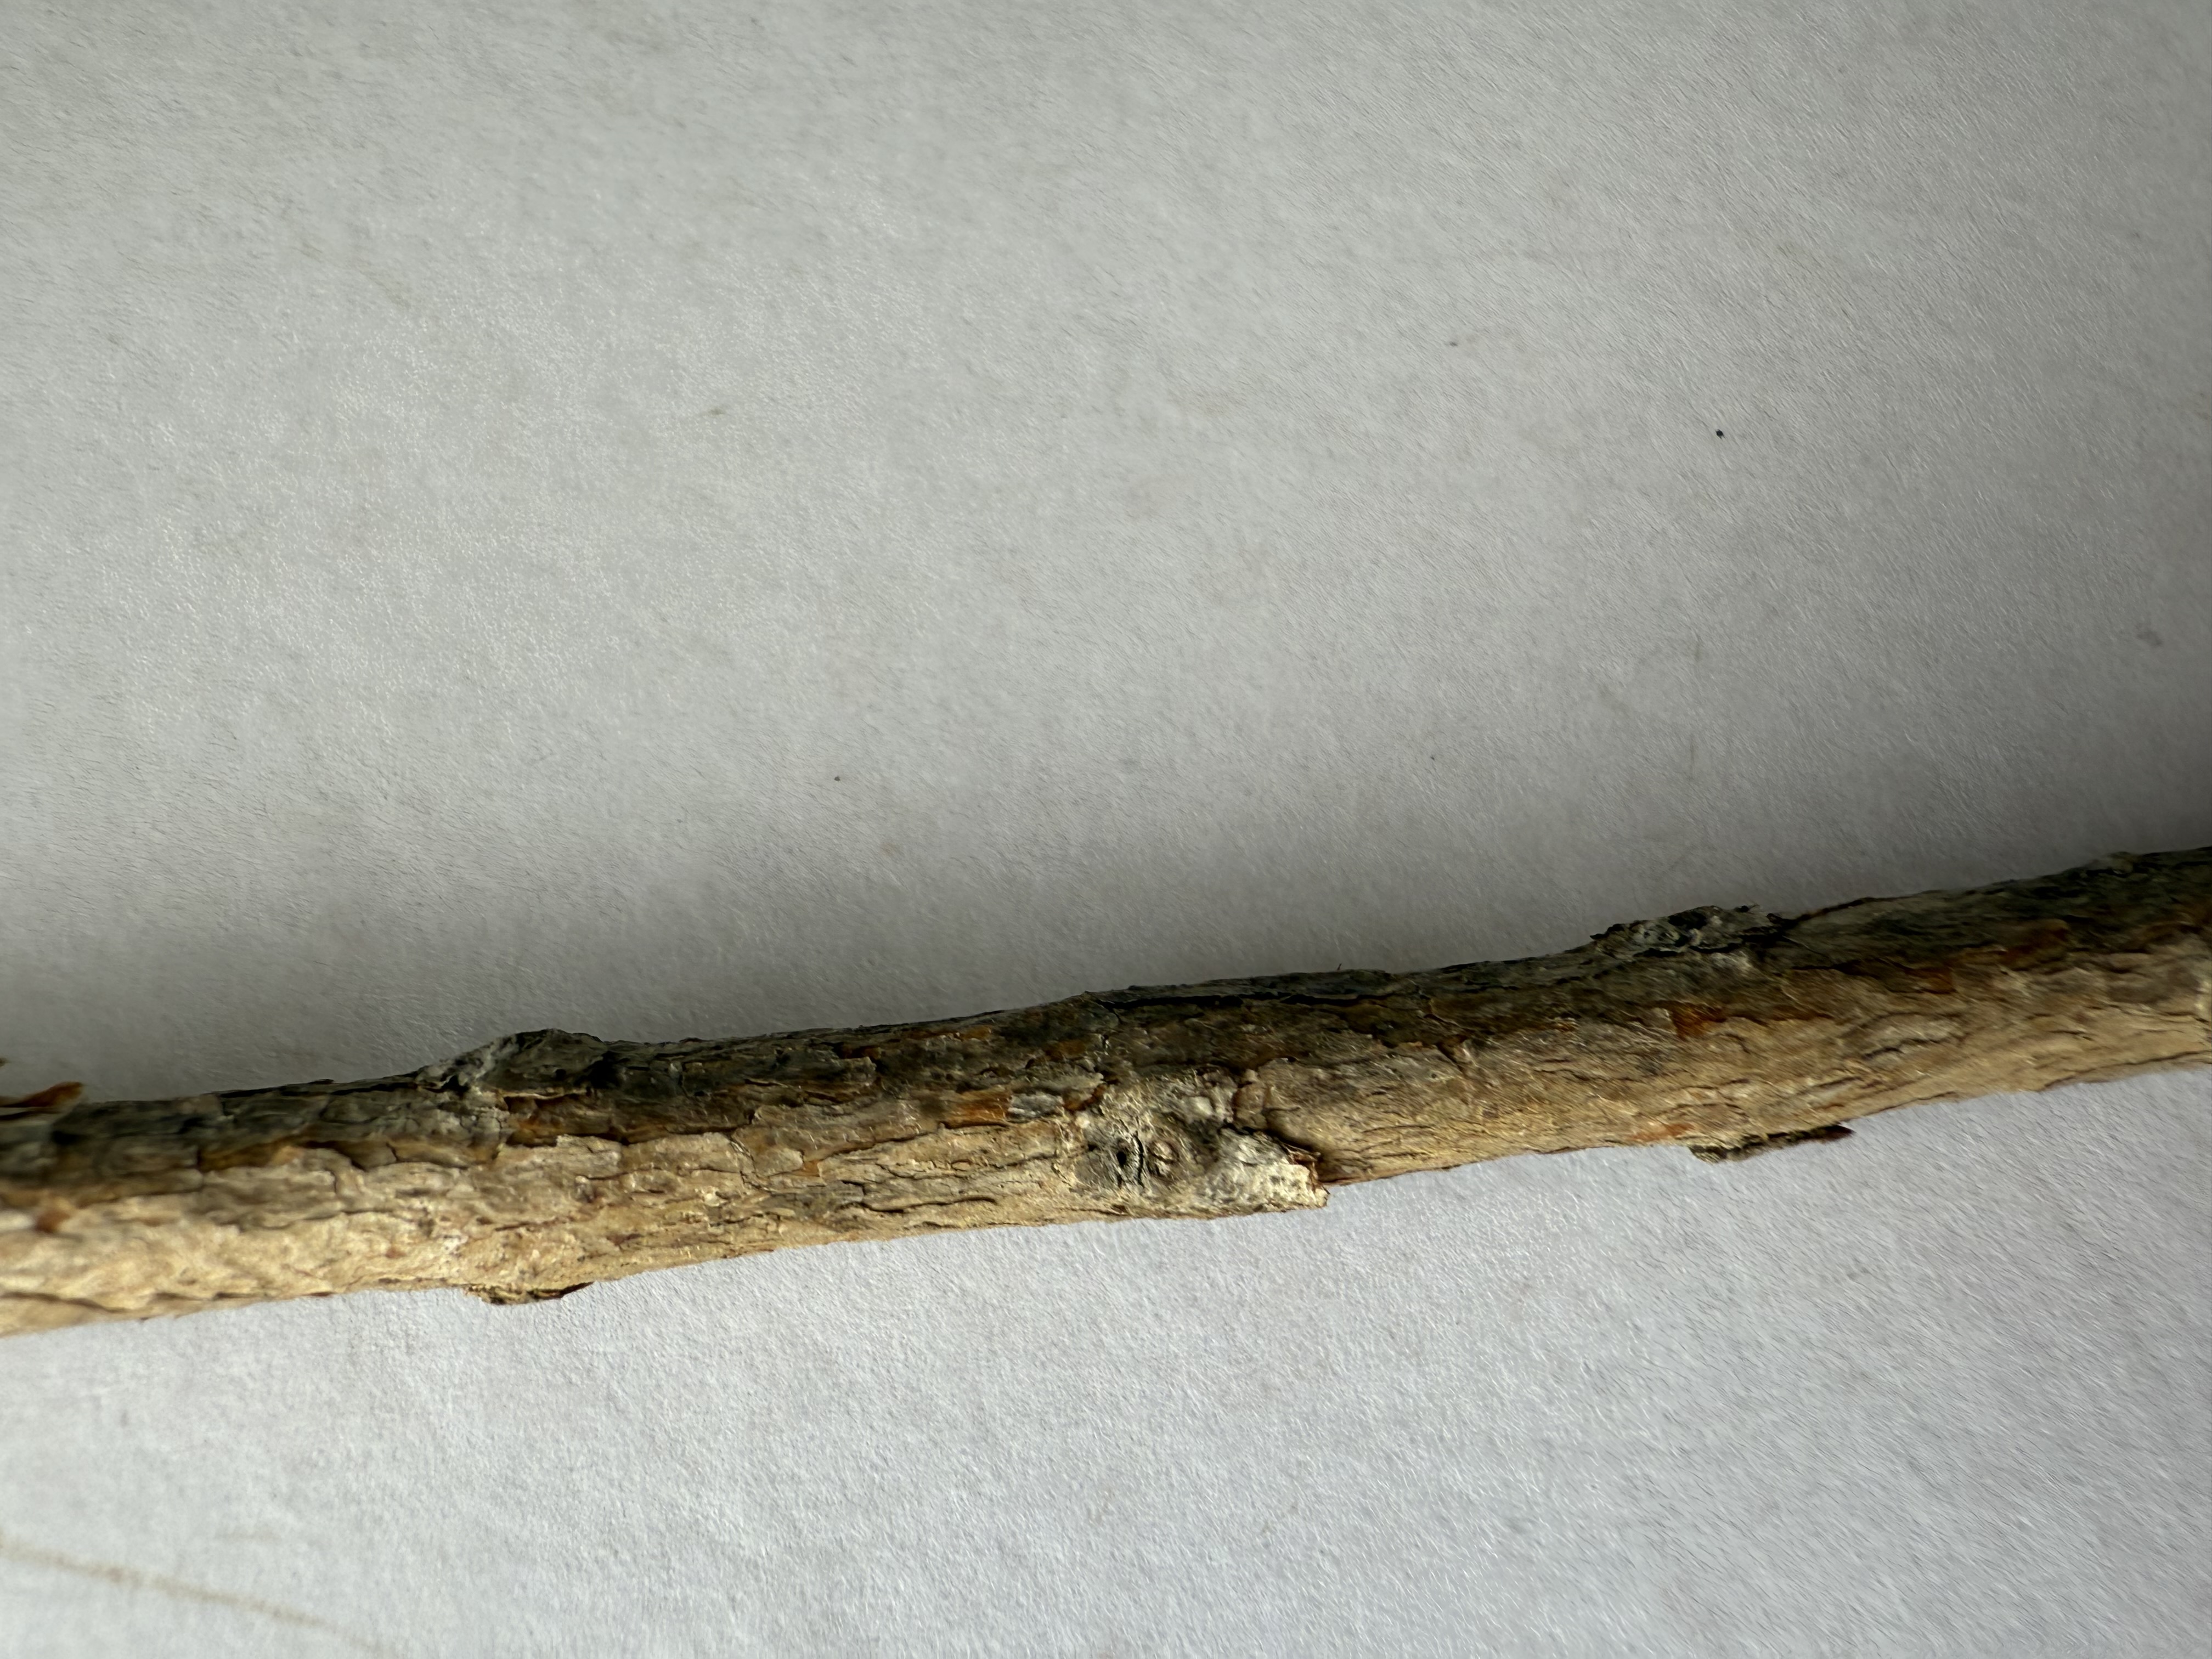
Variety: Feijoa